2007 Las Vegas Bowl

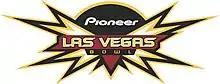
Las Vegas Bowl logo

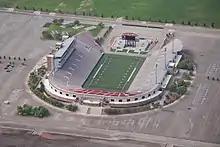
Sam Boyd Stadium in Whitney, Nevada, hosted the Las Vegas Bowl.

The 2007 Pioneer PureVision Las Vegas Bowl was an NCAA-sanctioned Division I post-season college football bowl game between the UCLA Bruins and the Brigham Young University Cougars. The game was played on December 22, 2007, starting at 5 p.m. PST at 40,000-seat Sam Boyd Stadium in Whitney, Nevada, where the bowl has been played since 1992. It was televised on ESPN.